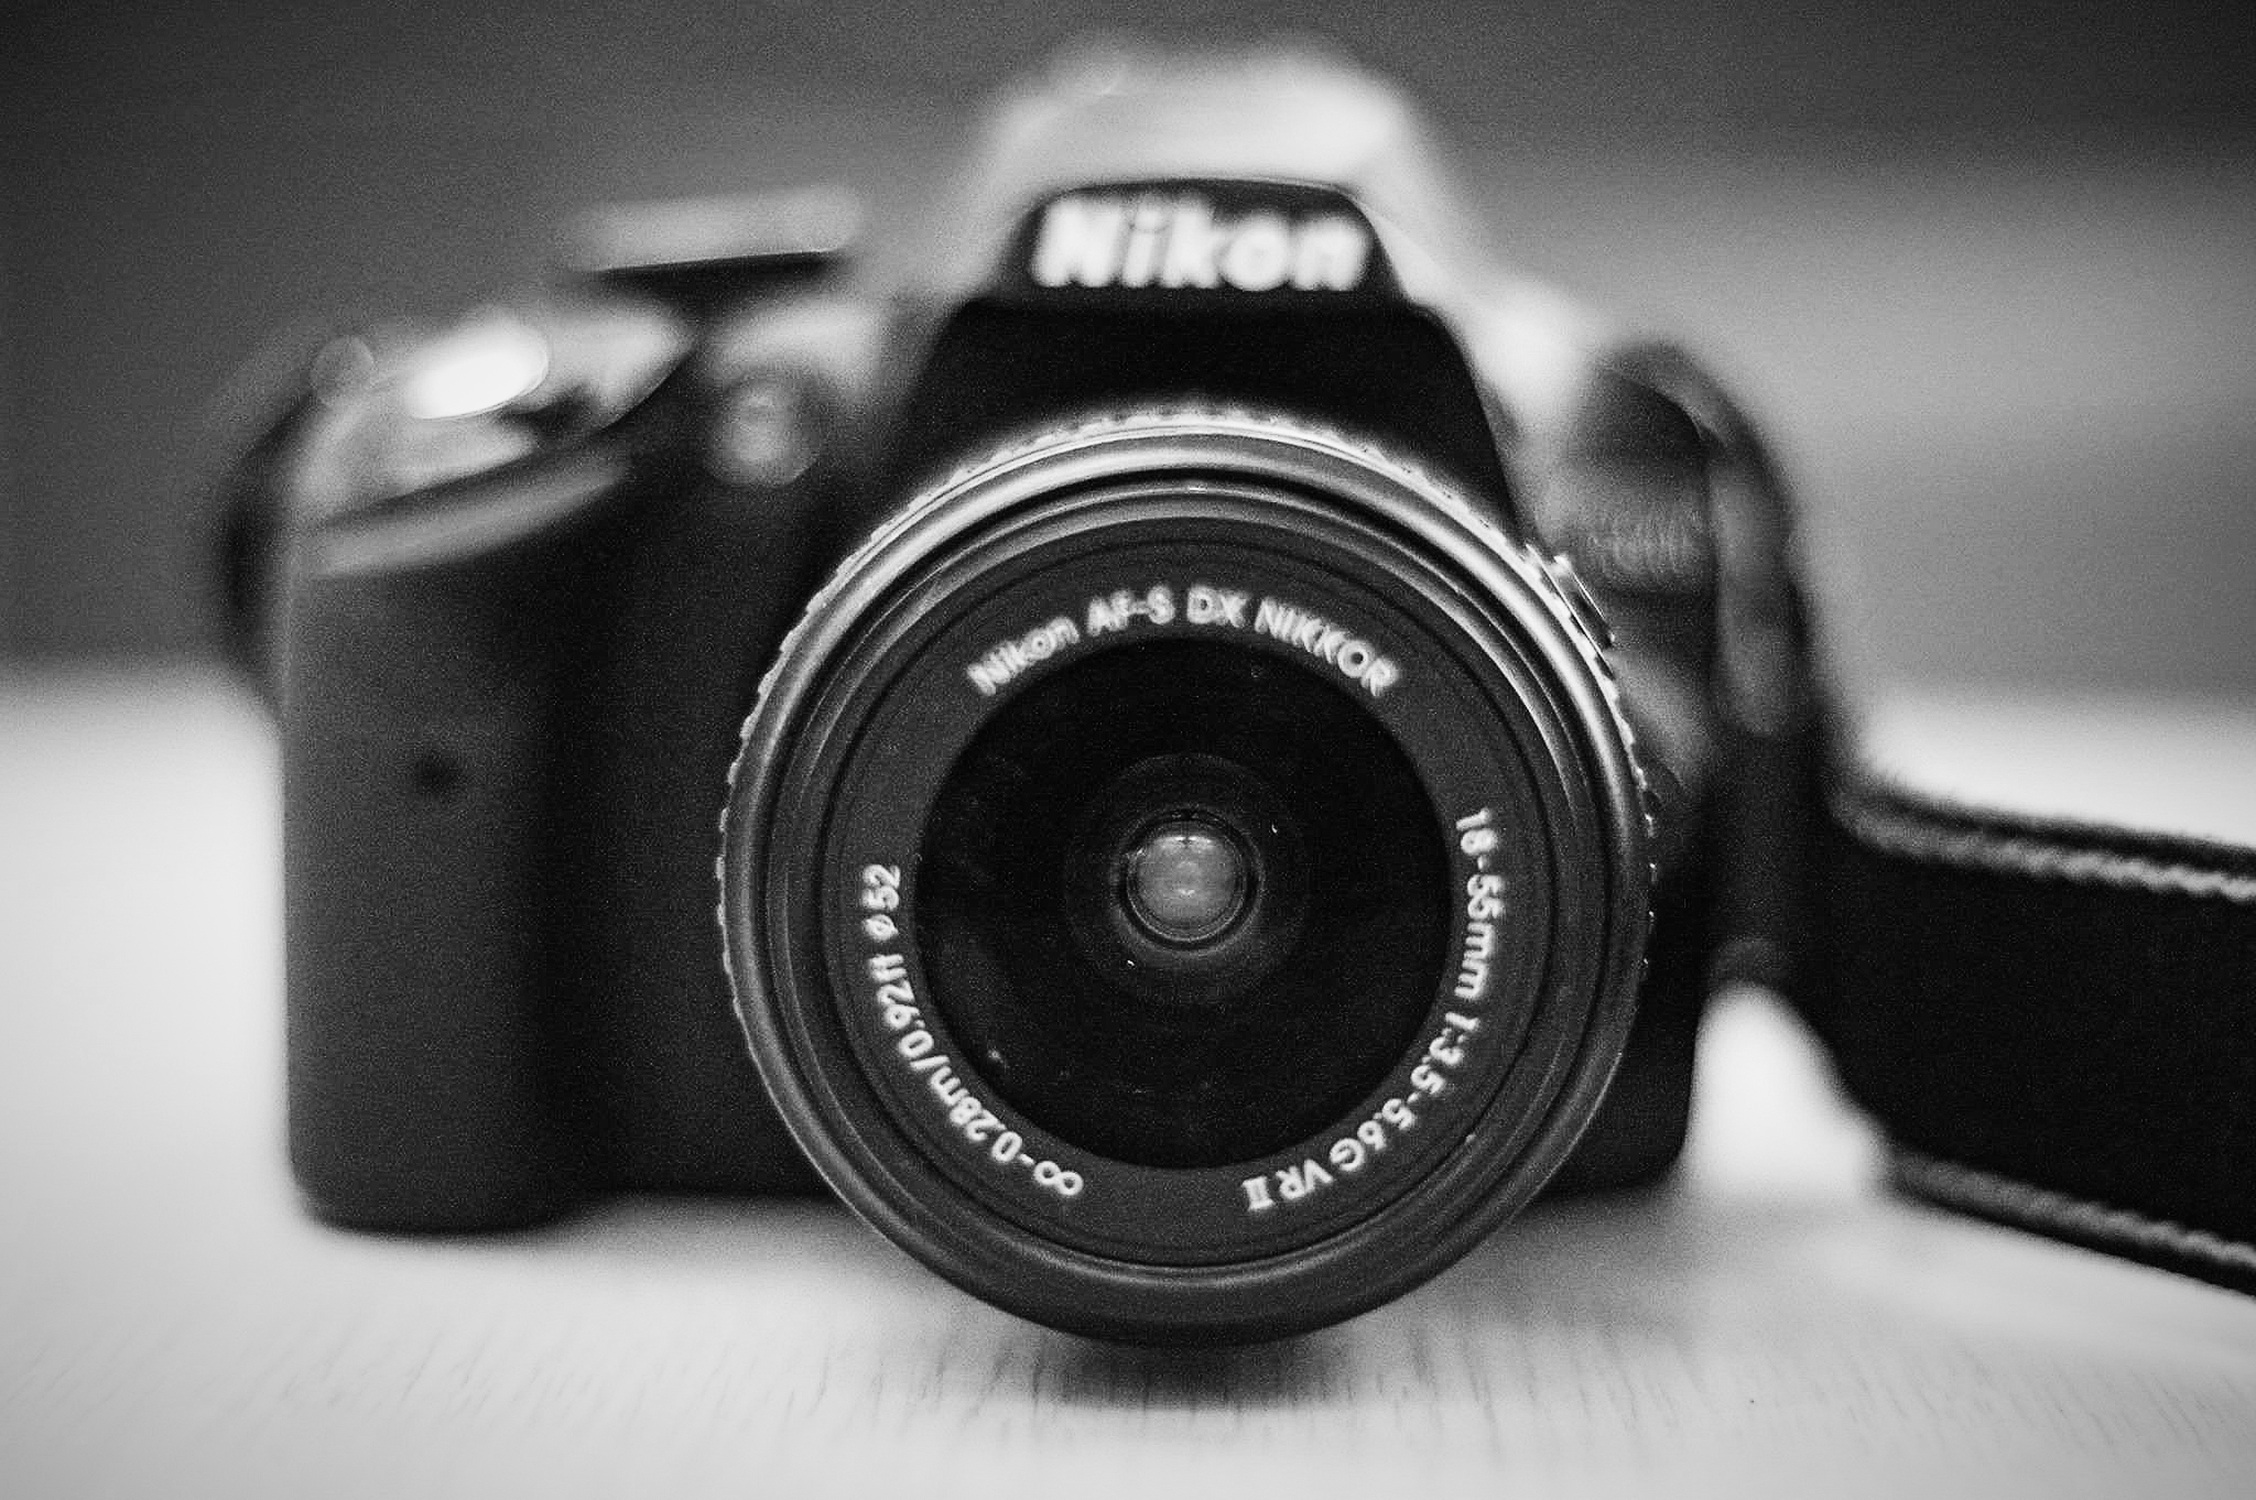
black and white, camera, photography, black, monochrome, close up, reflex camera, digital camera, camera lens, monochrome photography, digital slr, single lens reflex camera, cameras optics, mirrorless interchangeable lens camera